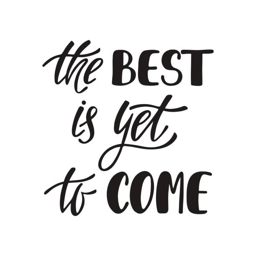
the best is yet to come .